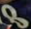
Number: 8